Gaza Surf Club

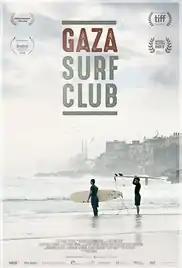
Film poster

Gaza Surf Club is a 2016 German documentary film directed by Philip Gnadt and Mickey Yamine. The film takes a "day in the life" approach and follows the story of a group of Gazans who practice surfing as a source of freedom in the Mediterranean Gaza Strip coast. Also, the journey of the young Ibrahim, one of the surfers who travels to Hawaii looking for opportunities to create a surfing club in the Gaza Strip.